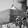
ASL letter: H